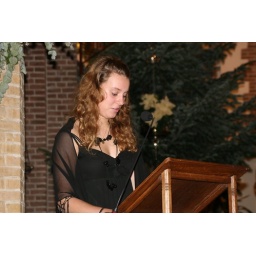
gedicht van toon hermans opgedragen door Ilja in de Kerk